Mir Ali Heravi

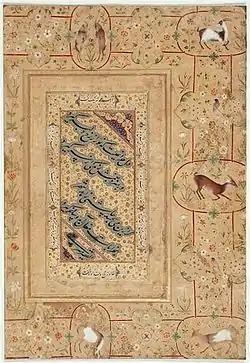
a Nastaʿlīq work by Mir Ali Heravi

Mir Ali Heravi (Persian: میرعلی هروی), also known as Mir Ali Hossein Heravi and Mir Jan, titled as "Kateb-e Soltani", was a prominent Persian calligrapher and calligraphy teacher of Nastaʿlīq script in the 16th century. He was the second significant Persian calligrapher after Mir Emad. He had artistic influence on the later calligraphers.